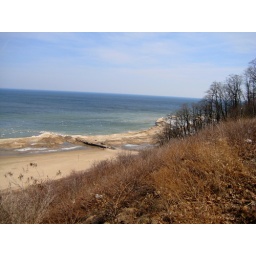
70 degree day -- people were on the beach in shorts, bare feet, and t-shirts.